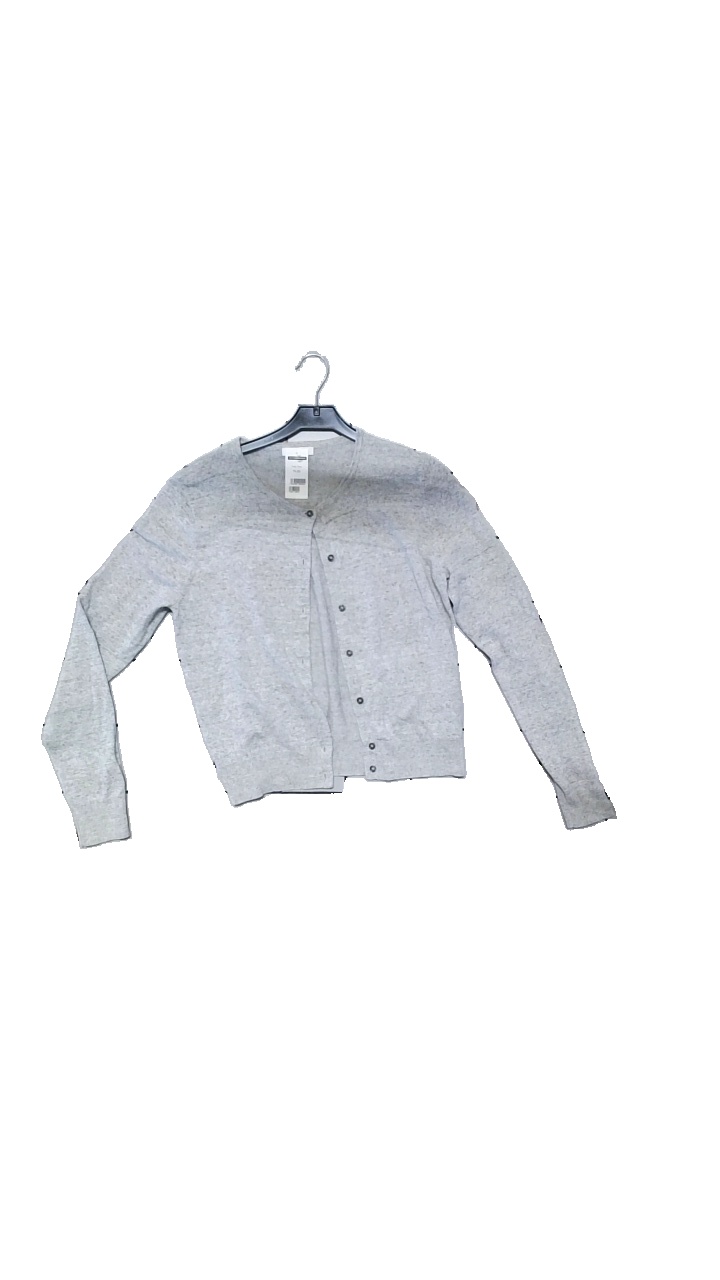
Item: Cardigan (Ladies)
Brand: H&m
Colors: Grey
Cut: Tight
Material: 67% viscose, 30% polyamide, 3% cotton
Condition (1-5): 4
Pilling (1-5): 2
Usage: Reuse
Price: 50-100